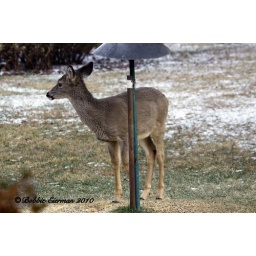
This is one of three deer that were eating underneath the bird feeders in our yard.